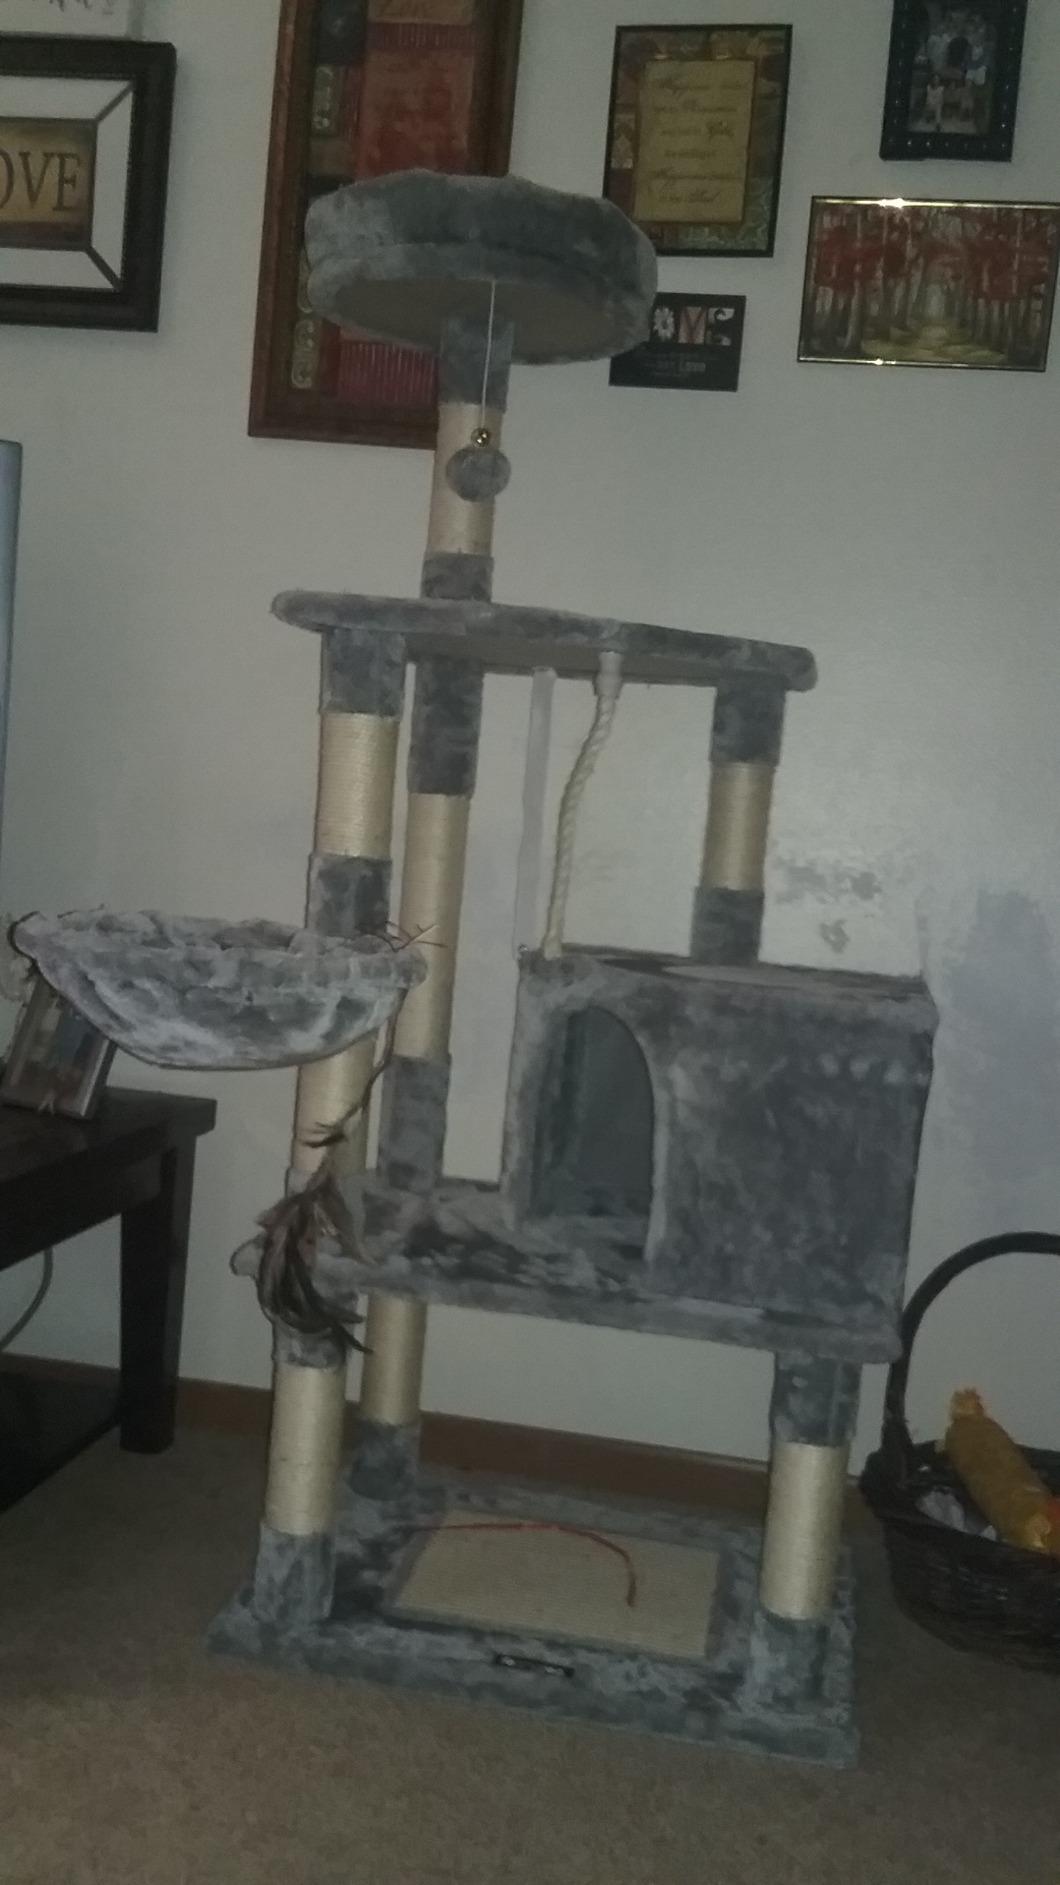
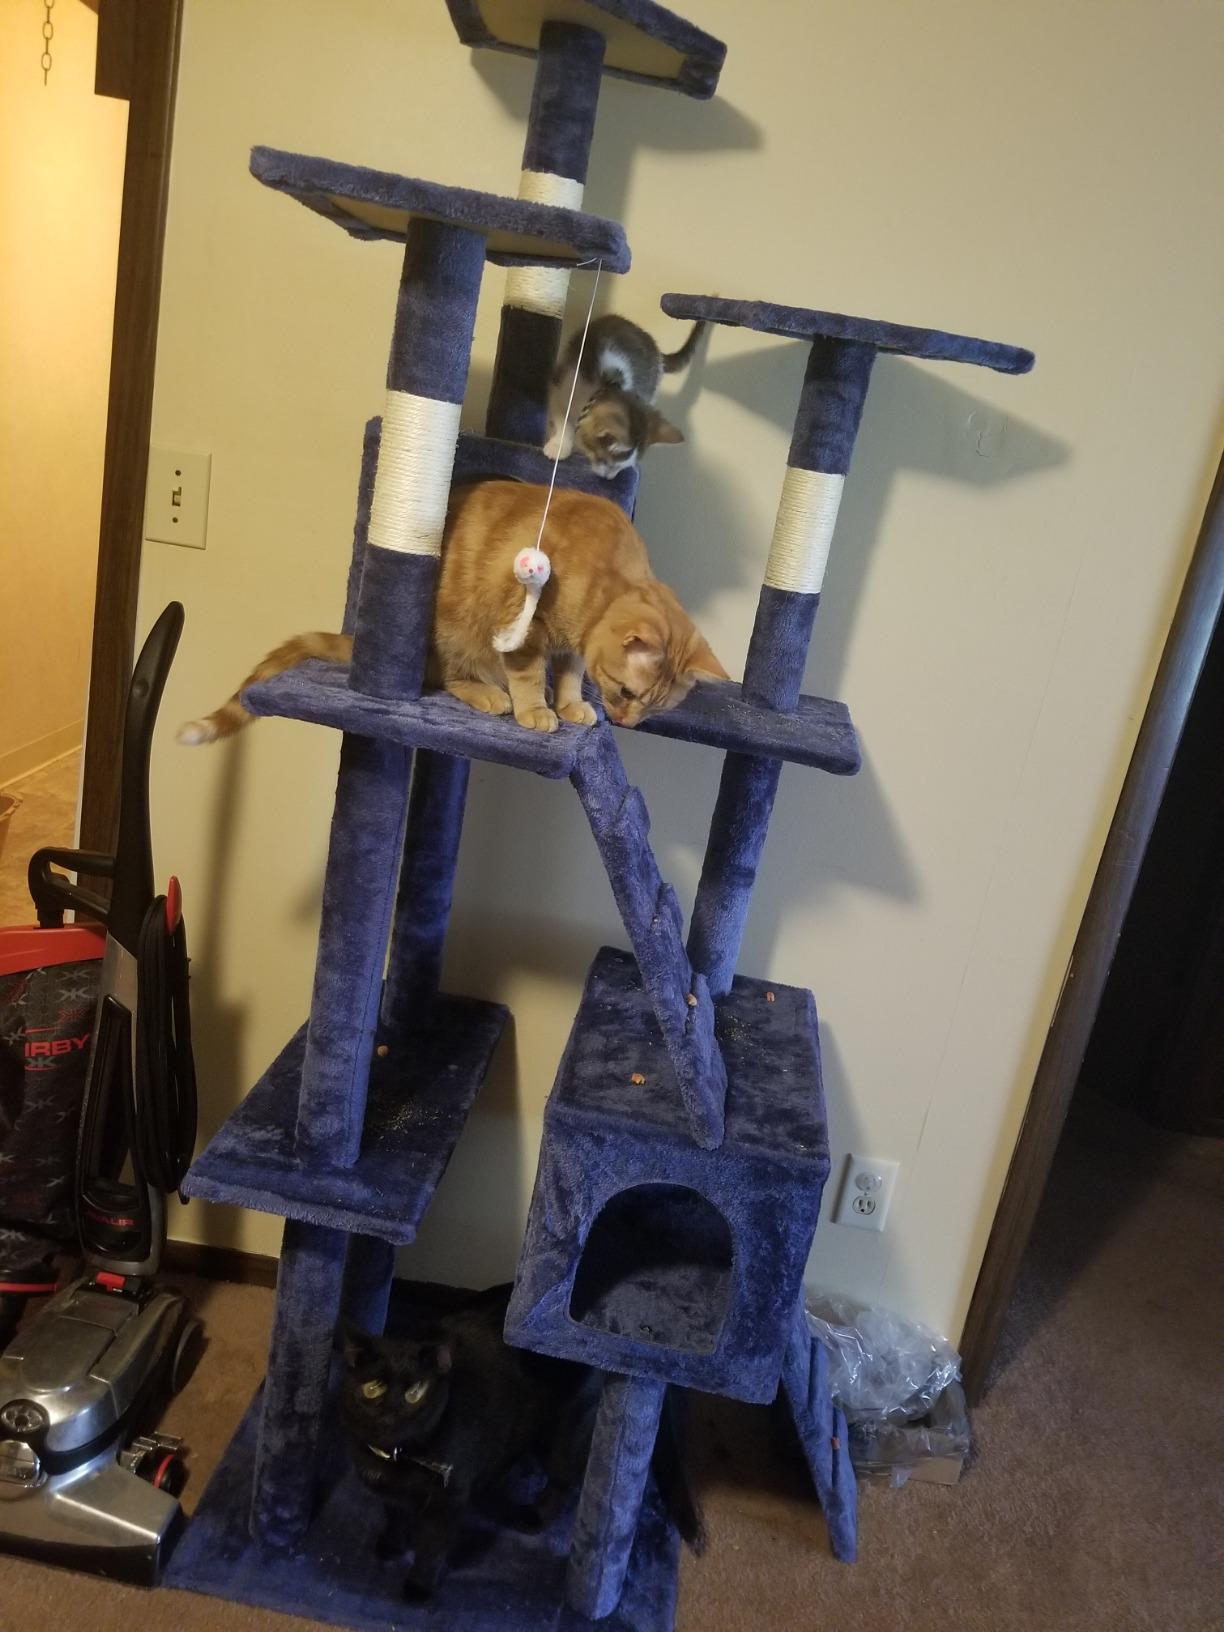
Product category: items_cat tree
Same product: no